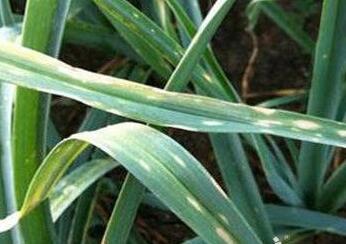
Plant: Garlic
Disease: garlic leaf blight